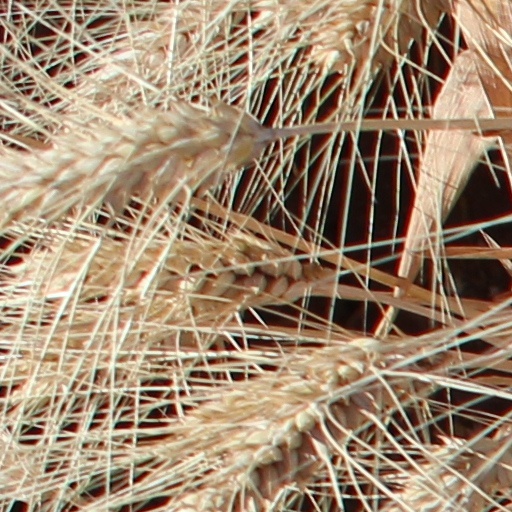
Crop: wheat